Euoplocephalus

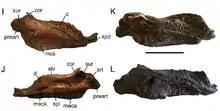
Mandibles (I, J), with those of related genera

The skull of "Euoplocephalus" resembles a truncated equilateral triangle when viewed from above, and is slightly wider than it is long. The largest known skull, that of specimen AMNH 5403, has a length of 411 millimetres and a width of 478 millimetres. Most skull elements are completely fused and two skull openings normally present with dinosaurs, the antorbital fenestra and the upper temporal fenestra, have closed. The skull has nineteen to twenty-four teeth in each upper jaw. The frontmost snout bone, the premaxilla, is toothless. The teeth are very small, with a maximal height and width of just 7.5 millimetres. The strongly drooping snout is blunt, wide and high, and filled with very complex air passages and sinuses, the form and function of which are not yet completely understood. Each side has two external nostrils. The lower jaw has a very concave upper rim with twenty-one teeth. At its front a short low extension is present, to provide contact with the wide predentary, the bony core of the lower horny beak, that fitted within the upper beak of the snout.